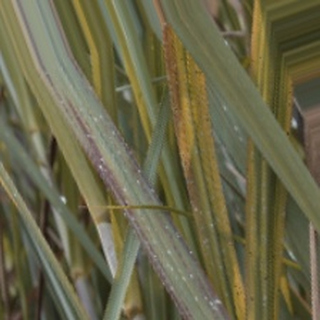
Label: sugarcane_bacterial_blight